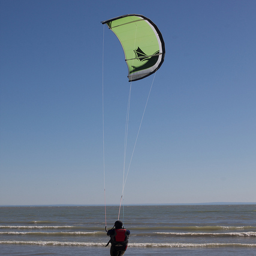
A person with a para sail on the beach.
The man is flying a kite ear the ocean.
The man stands on the beach prepared to enter the water with the green sail.
A man flying a green kite near the ocean
There is a person para sailing at the beach.